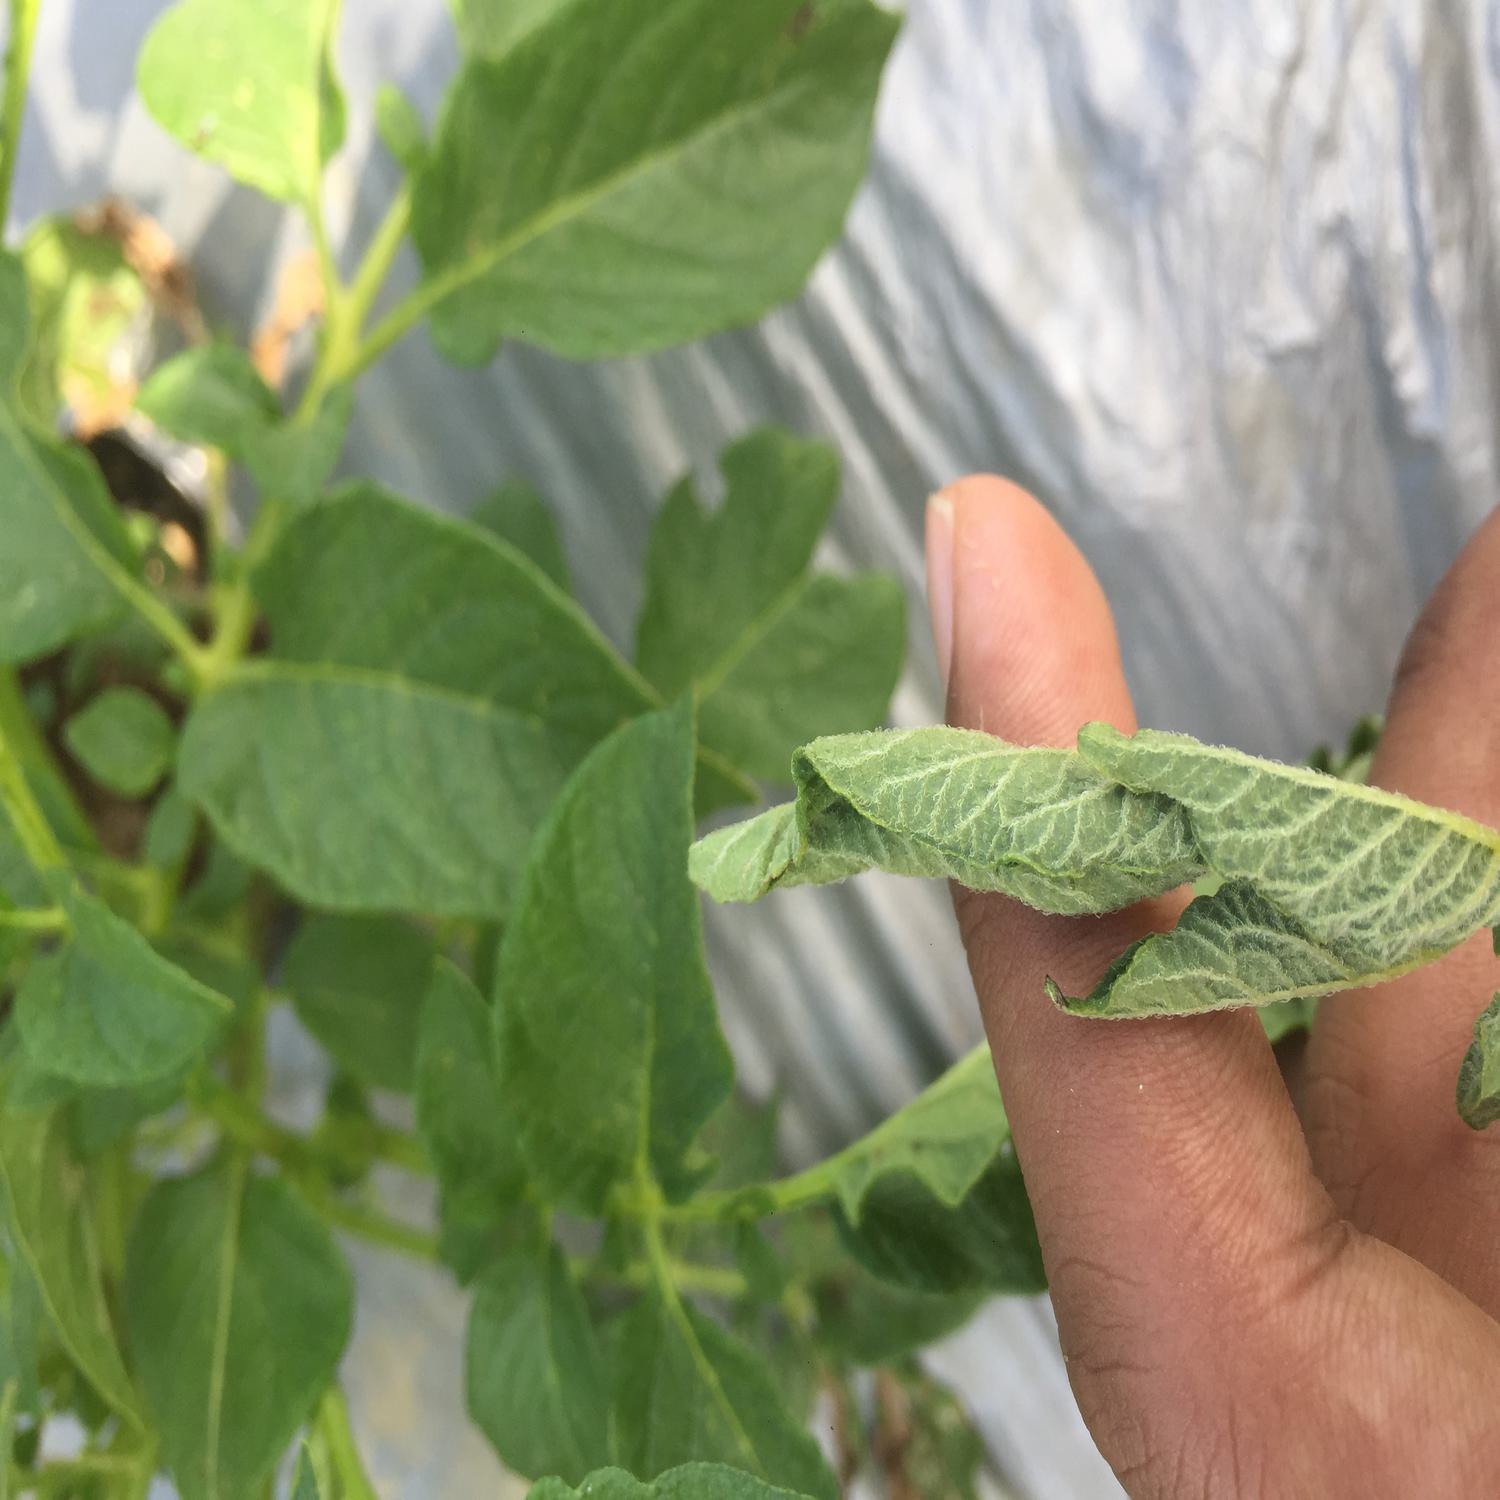
Label: Bacteria